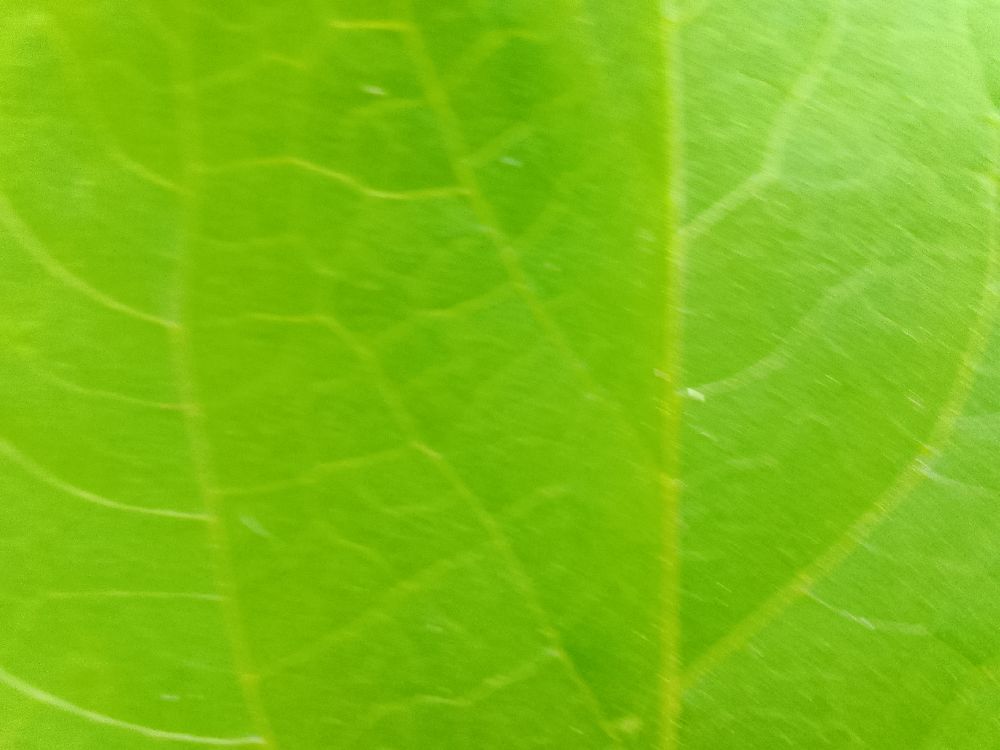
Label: healthy